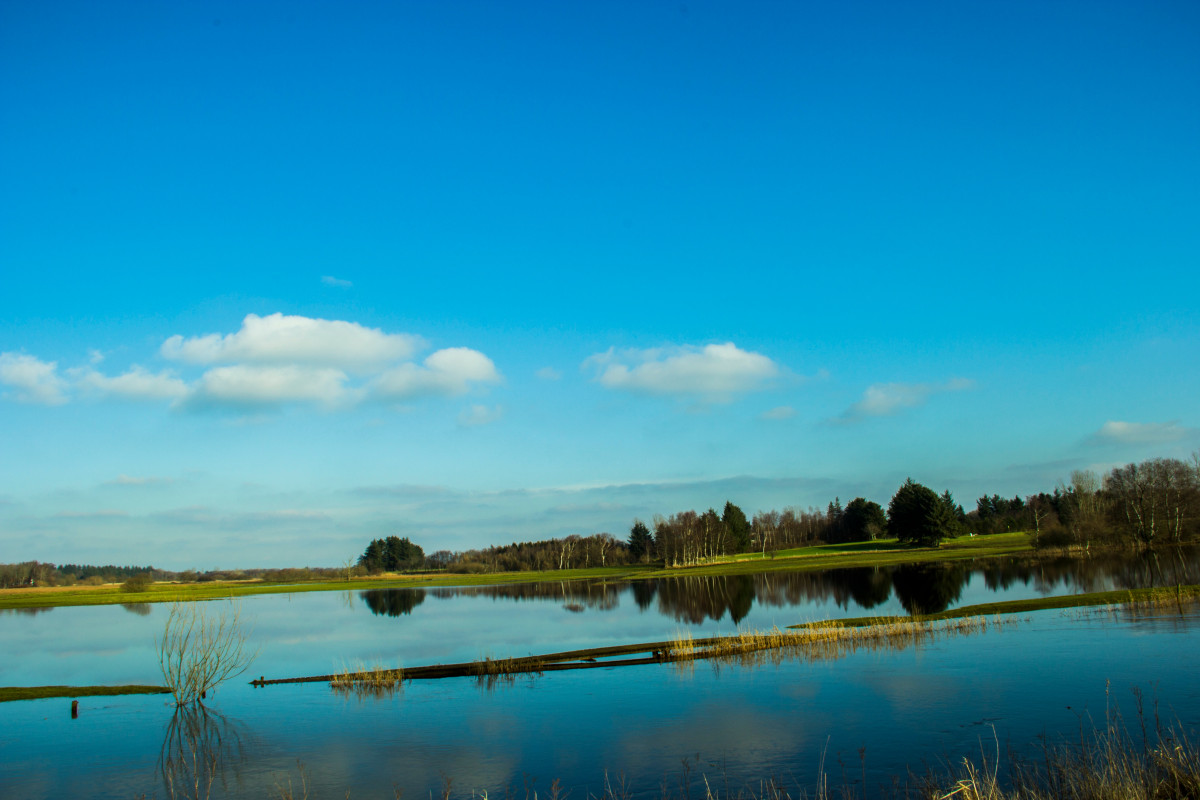
Tags: horizon, marsh, cloud, sky, morning, lake, dawn, river, dusk, evening, reflection, lagoon, reservoir